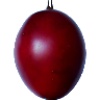
Label: tamarillo